Marta Torrejón

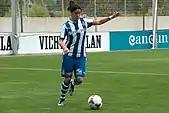

In the 2018–19 season, she played an integral role in Barcelona's defense as they made it to the final of the UEFA Women's Champions League for the first time in the club's history. Torrejón started both games versus Bayern, where Barcelona won 2–0 on aggregate. On 18 May 2019, Torrejón started in FCB Femení's first ever UWCL final versus Lyon, who went on to win the match 4–1.